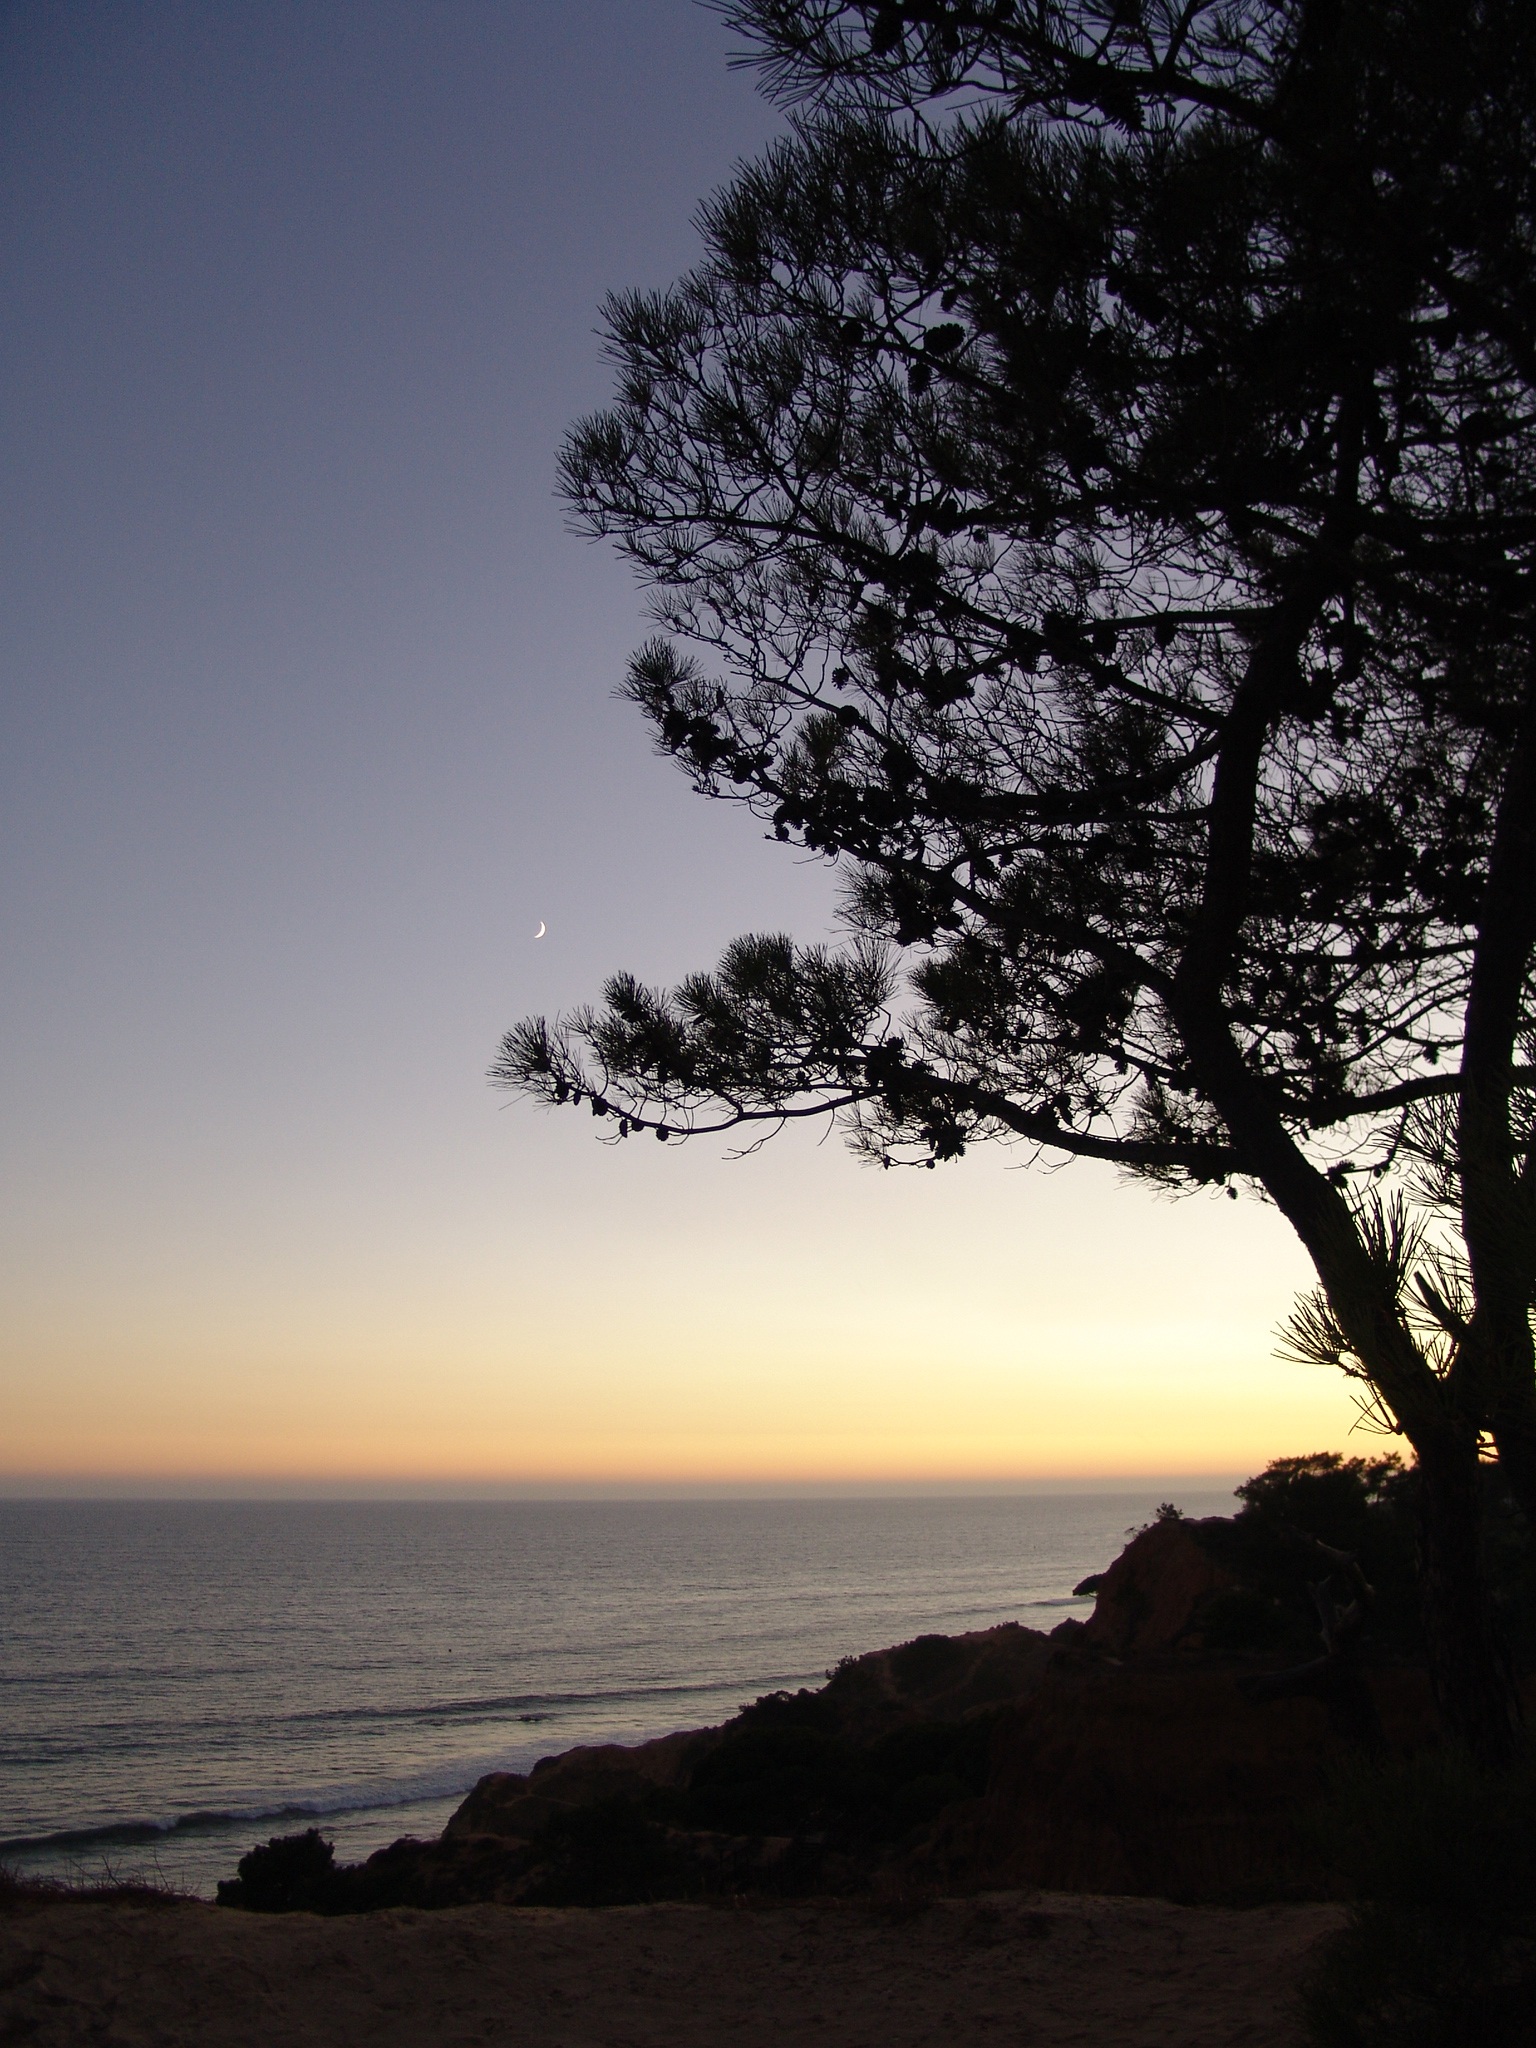
beach, sea, coast, tree, nature, ocean, horizon, silhouette, cloud, sky, sunrise, sunset, sunlight, morning, dawn, dusk, evening, holiday, romance, rest, body of water, relaxation, portugal, maritime, algarve, atmospheric phenomenon, woody plant